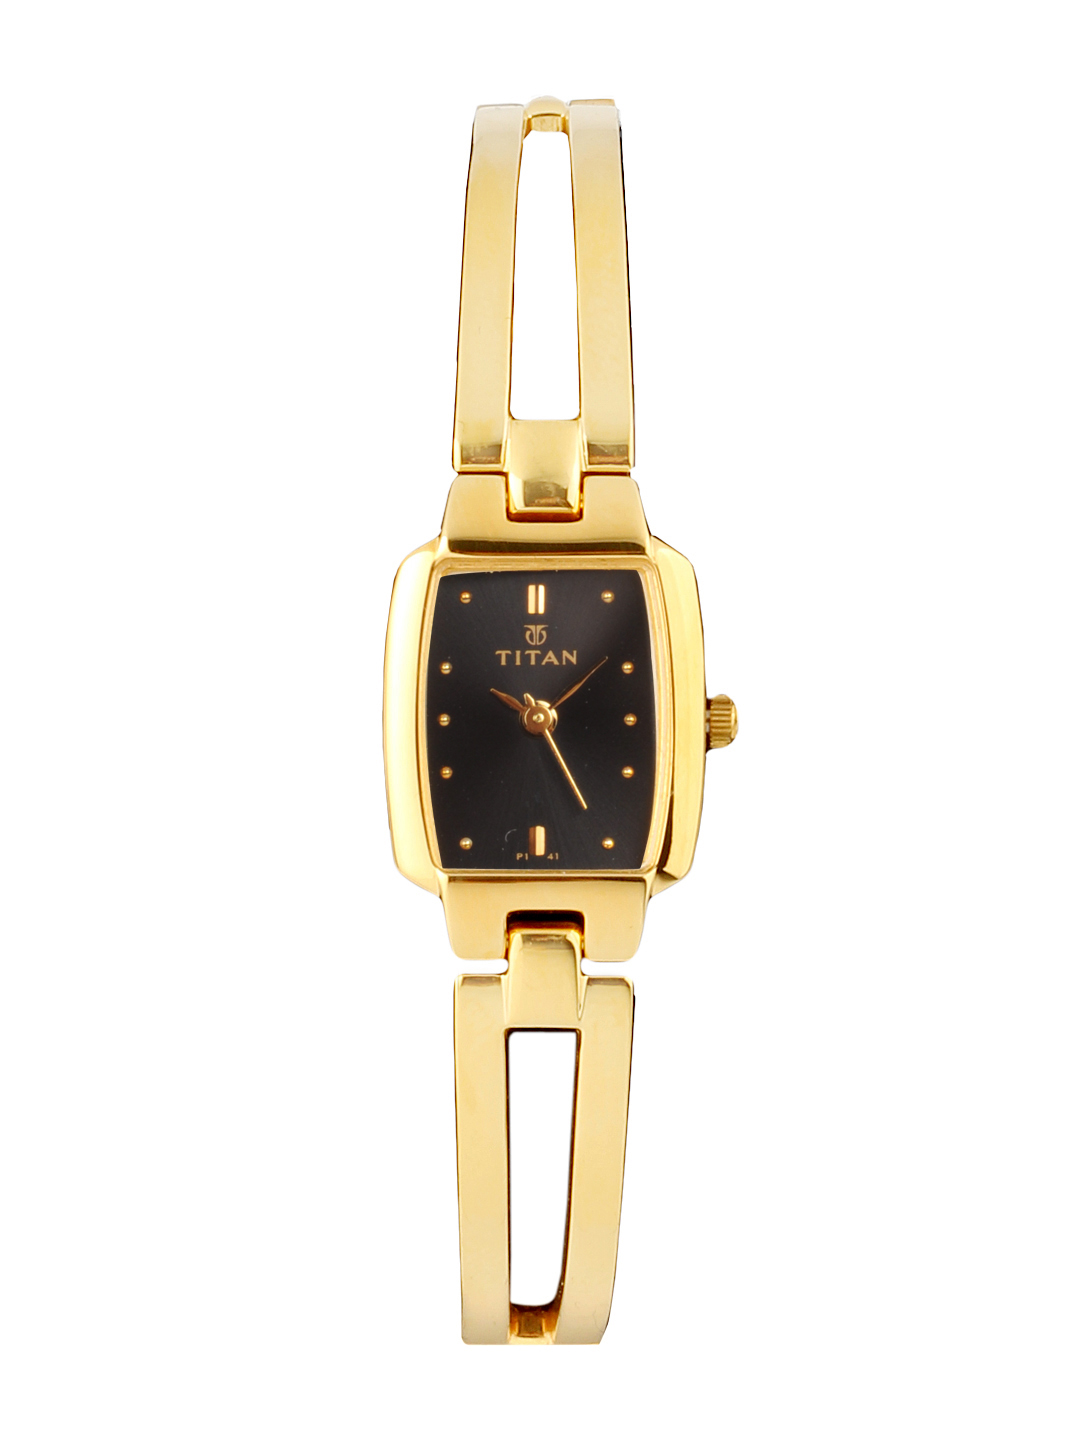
Titan Women Black Dial Watch
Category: Accessories / Watches / Watches
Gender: Women
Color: Black
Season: Winter 2016
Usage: Casual